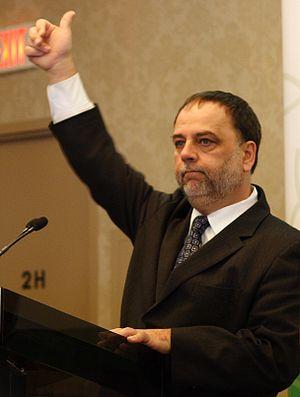
Gilles Bisson, est un politicien franco-ontarien et membre de la législative du NPD à l'Assemblée législative de l'Ontario.